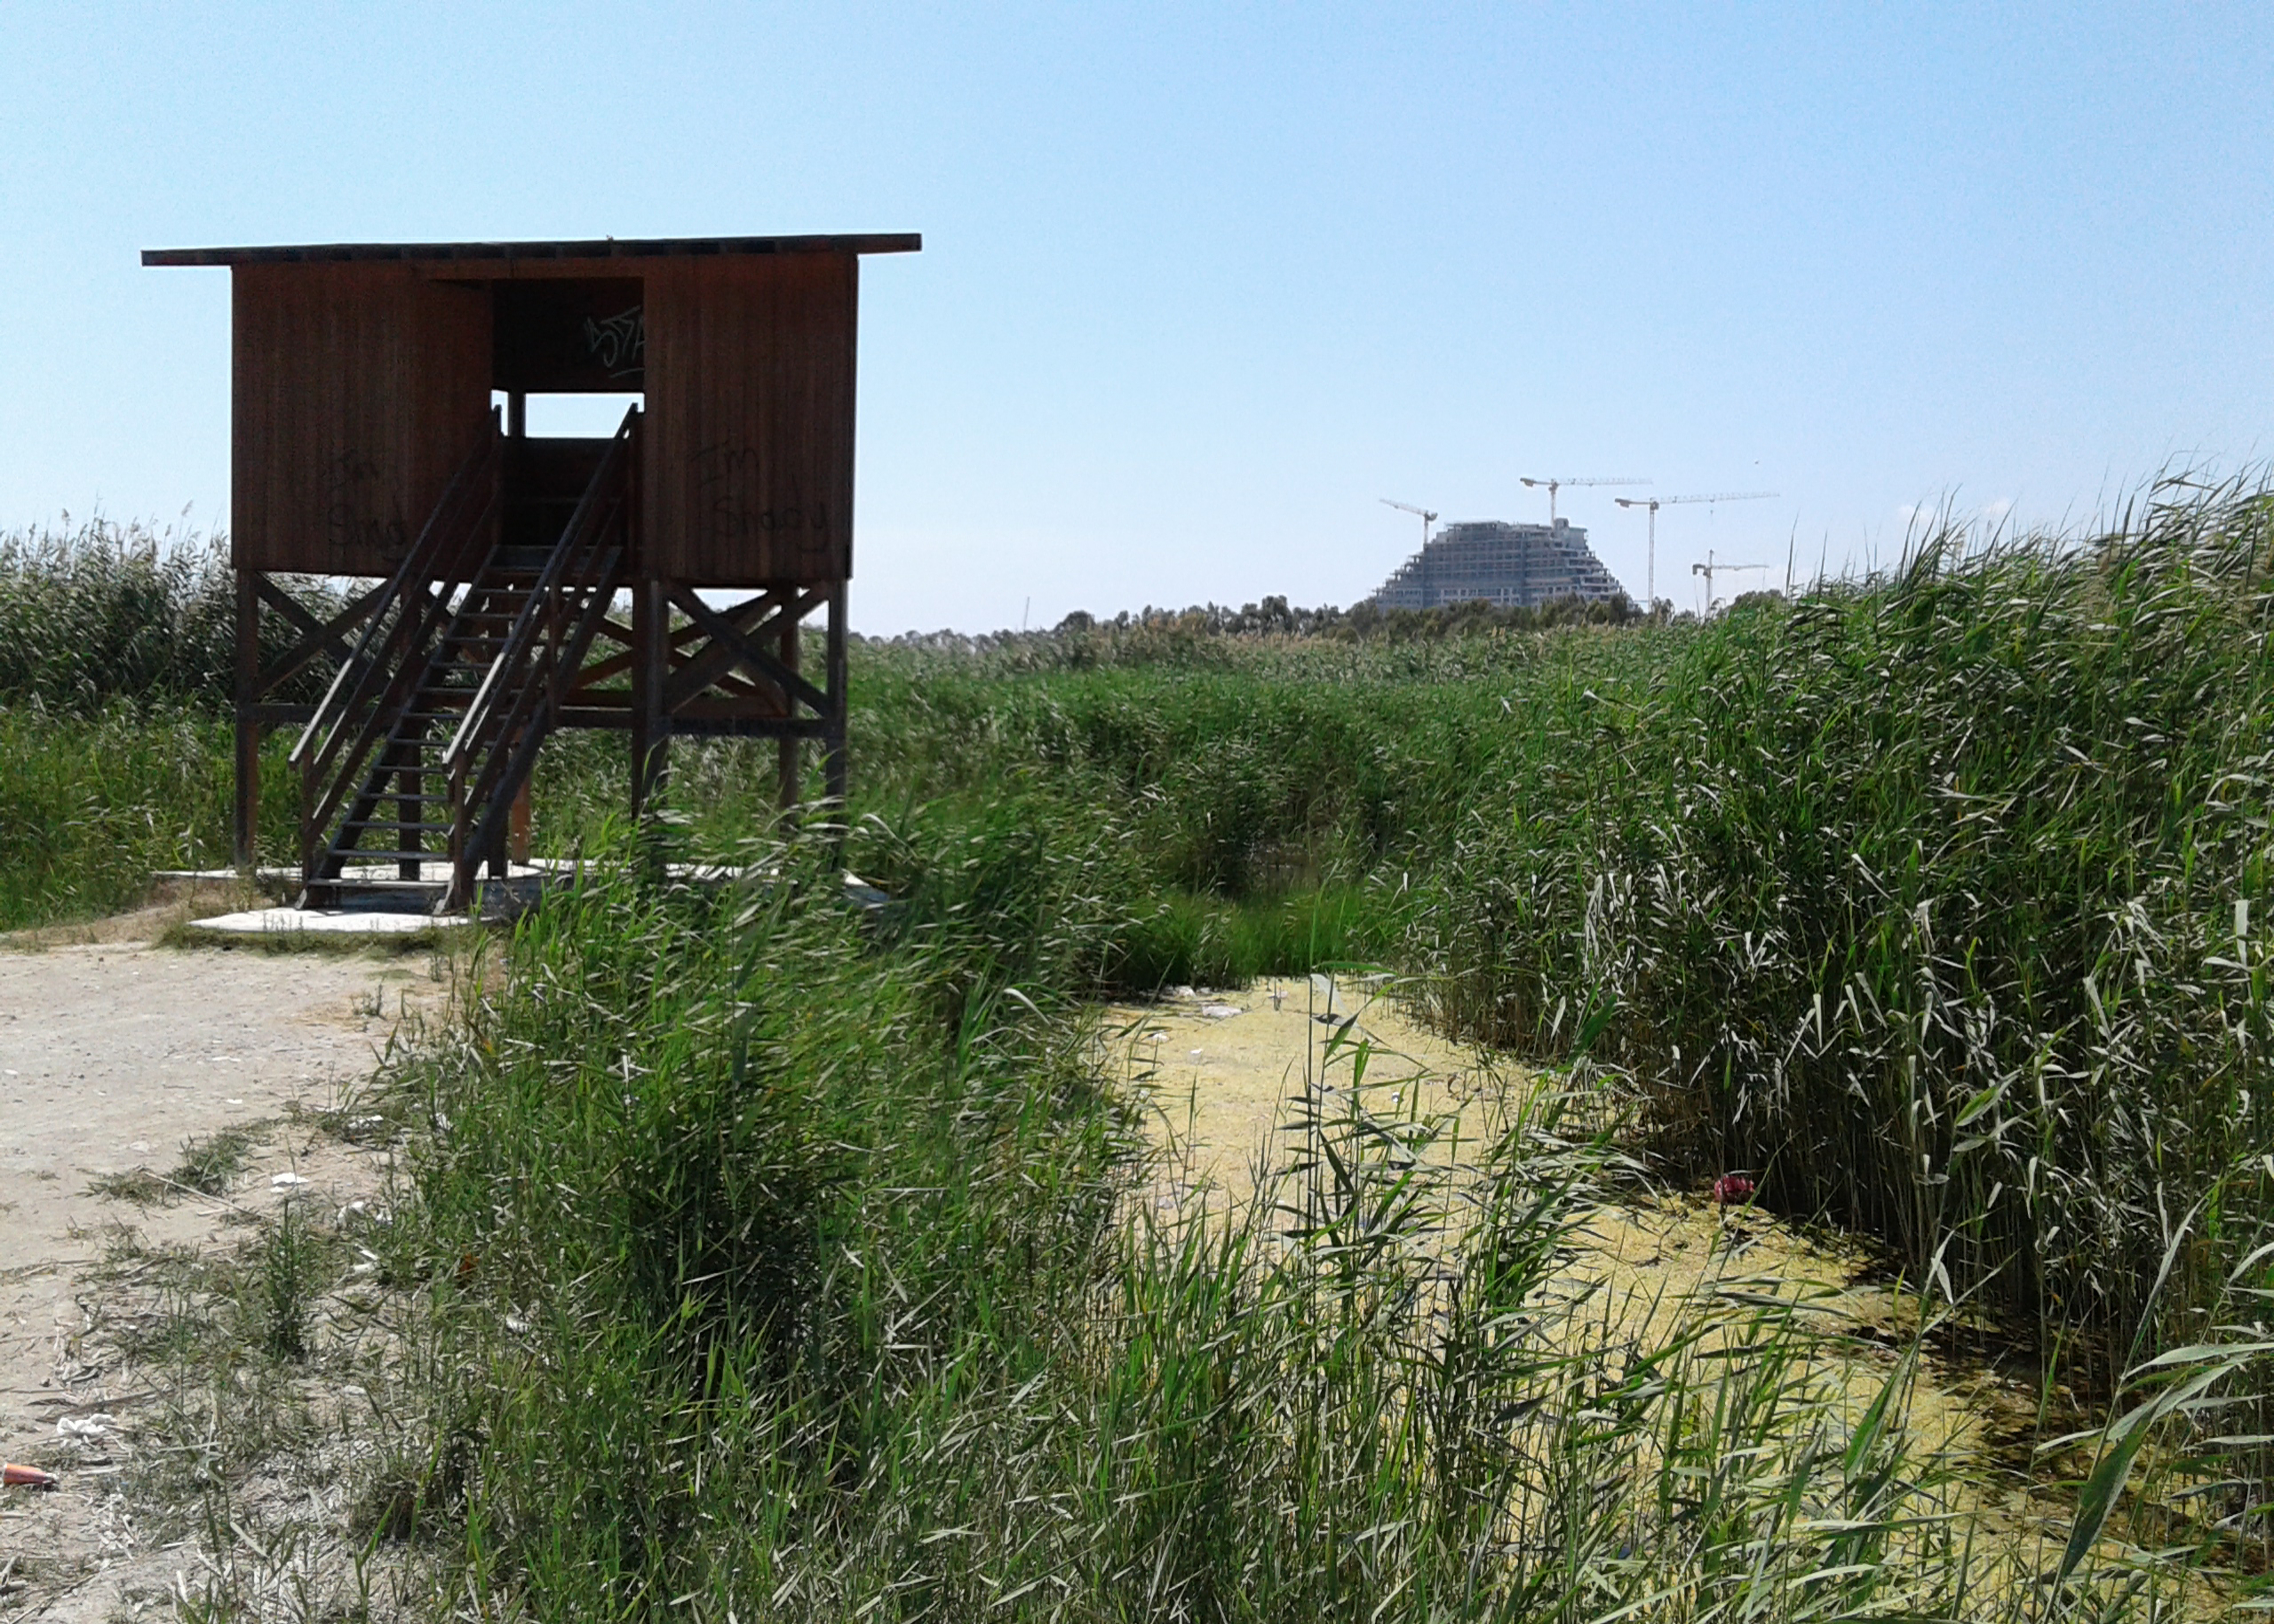
observatory, reeds, greens, greenery, wetland, wetlands, sky, plant, plant community, natural landscape, natural environment, land lot, landscape, grassland, plain, grass, rural area, meadow, house, grass family, prairie, field, road, horizon, steppe, soil, wilderness, shrub, shade, nature reserve, hill, agriculture, dirt road, coast, chaparral, pasture, shrubland, farm, sea, ranch, reservoir, metal, marsh